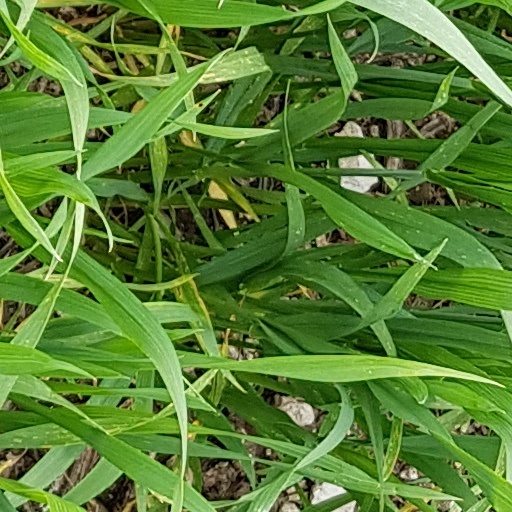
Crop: wheat